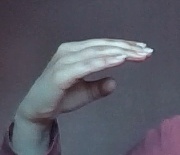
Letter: jeem